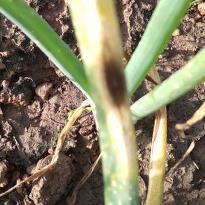
Crop: Onion
Condition: alternaria-d